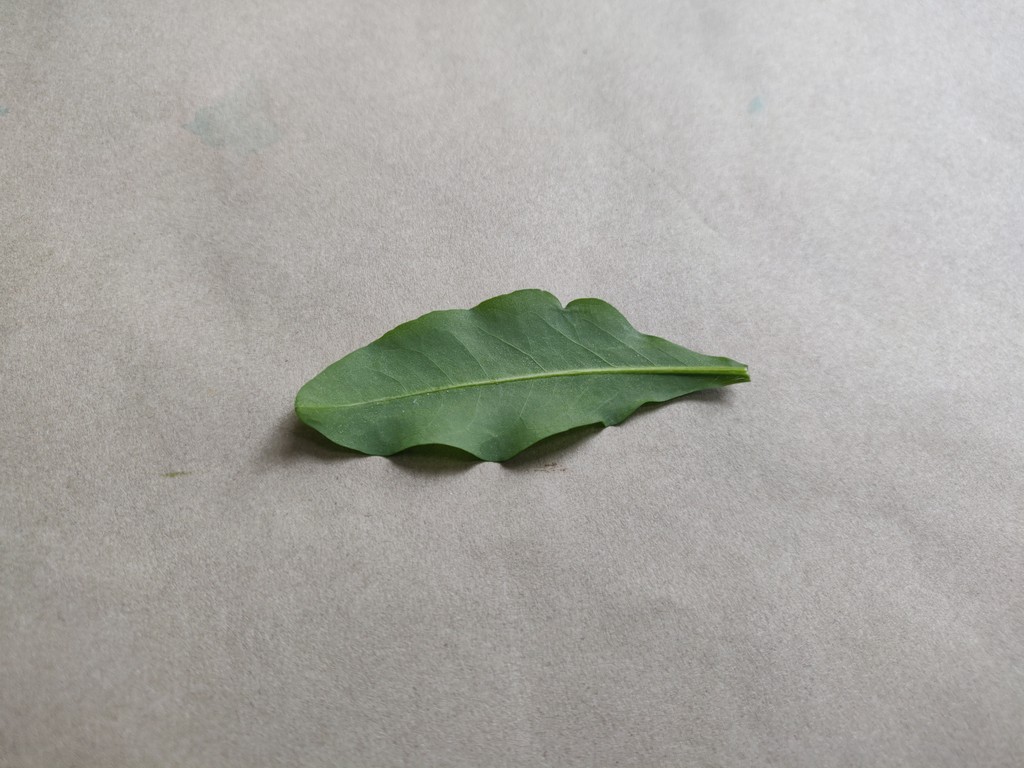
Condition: Healthy
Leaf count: single
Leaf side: back